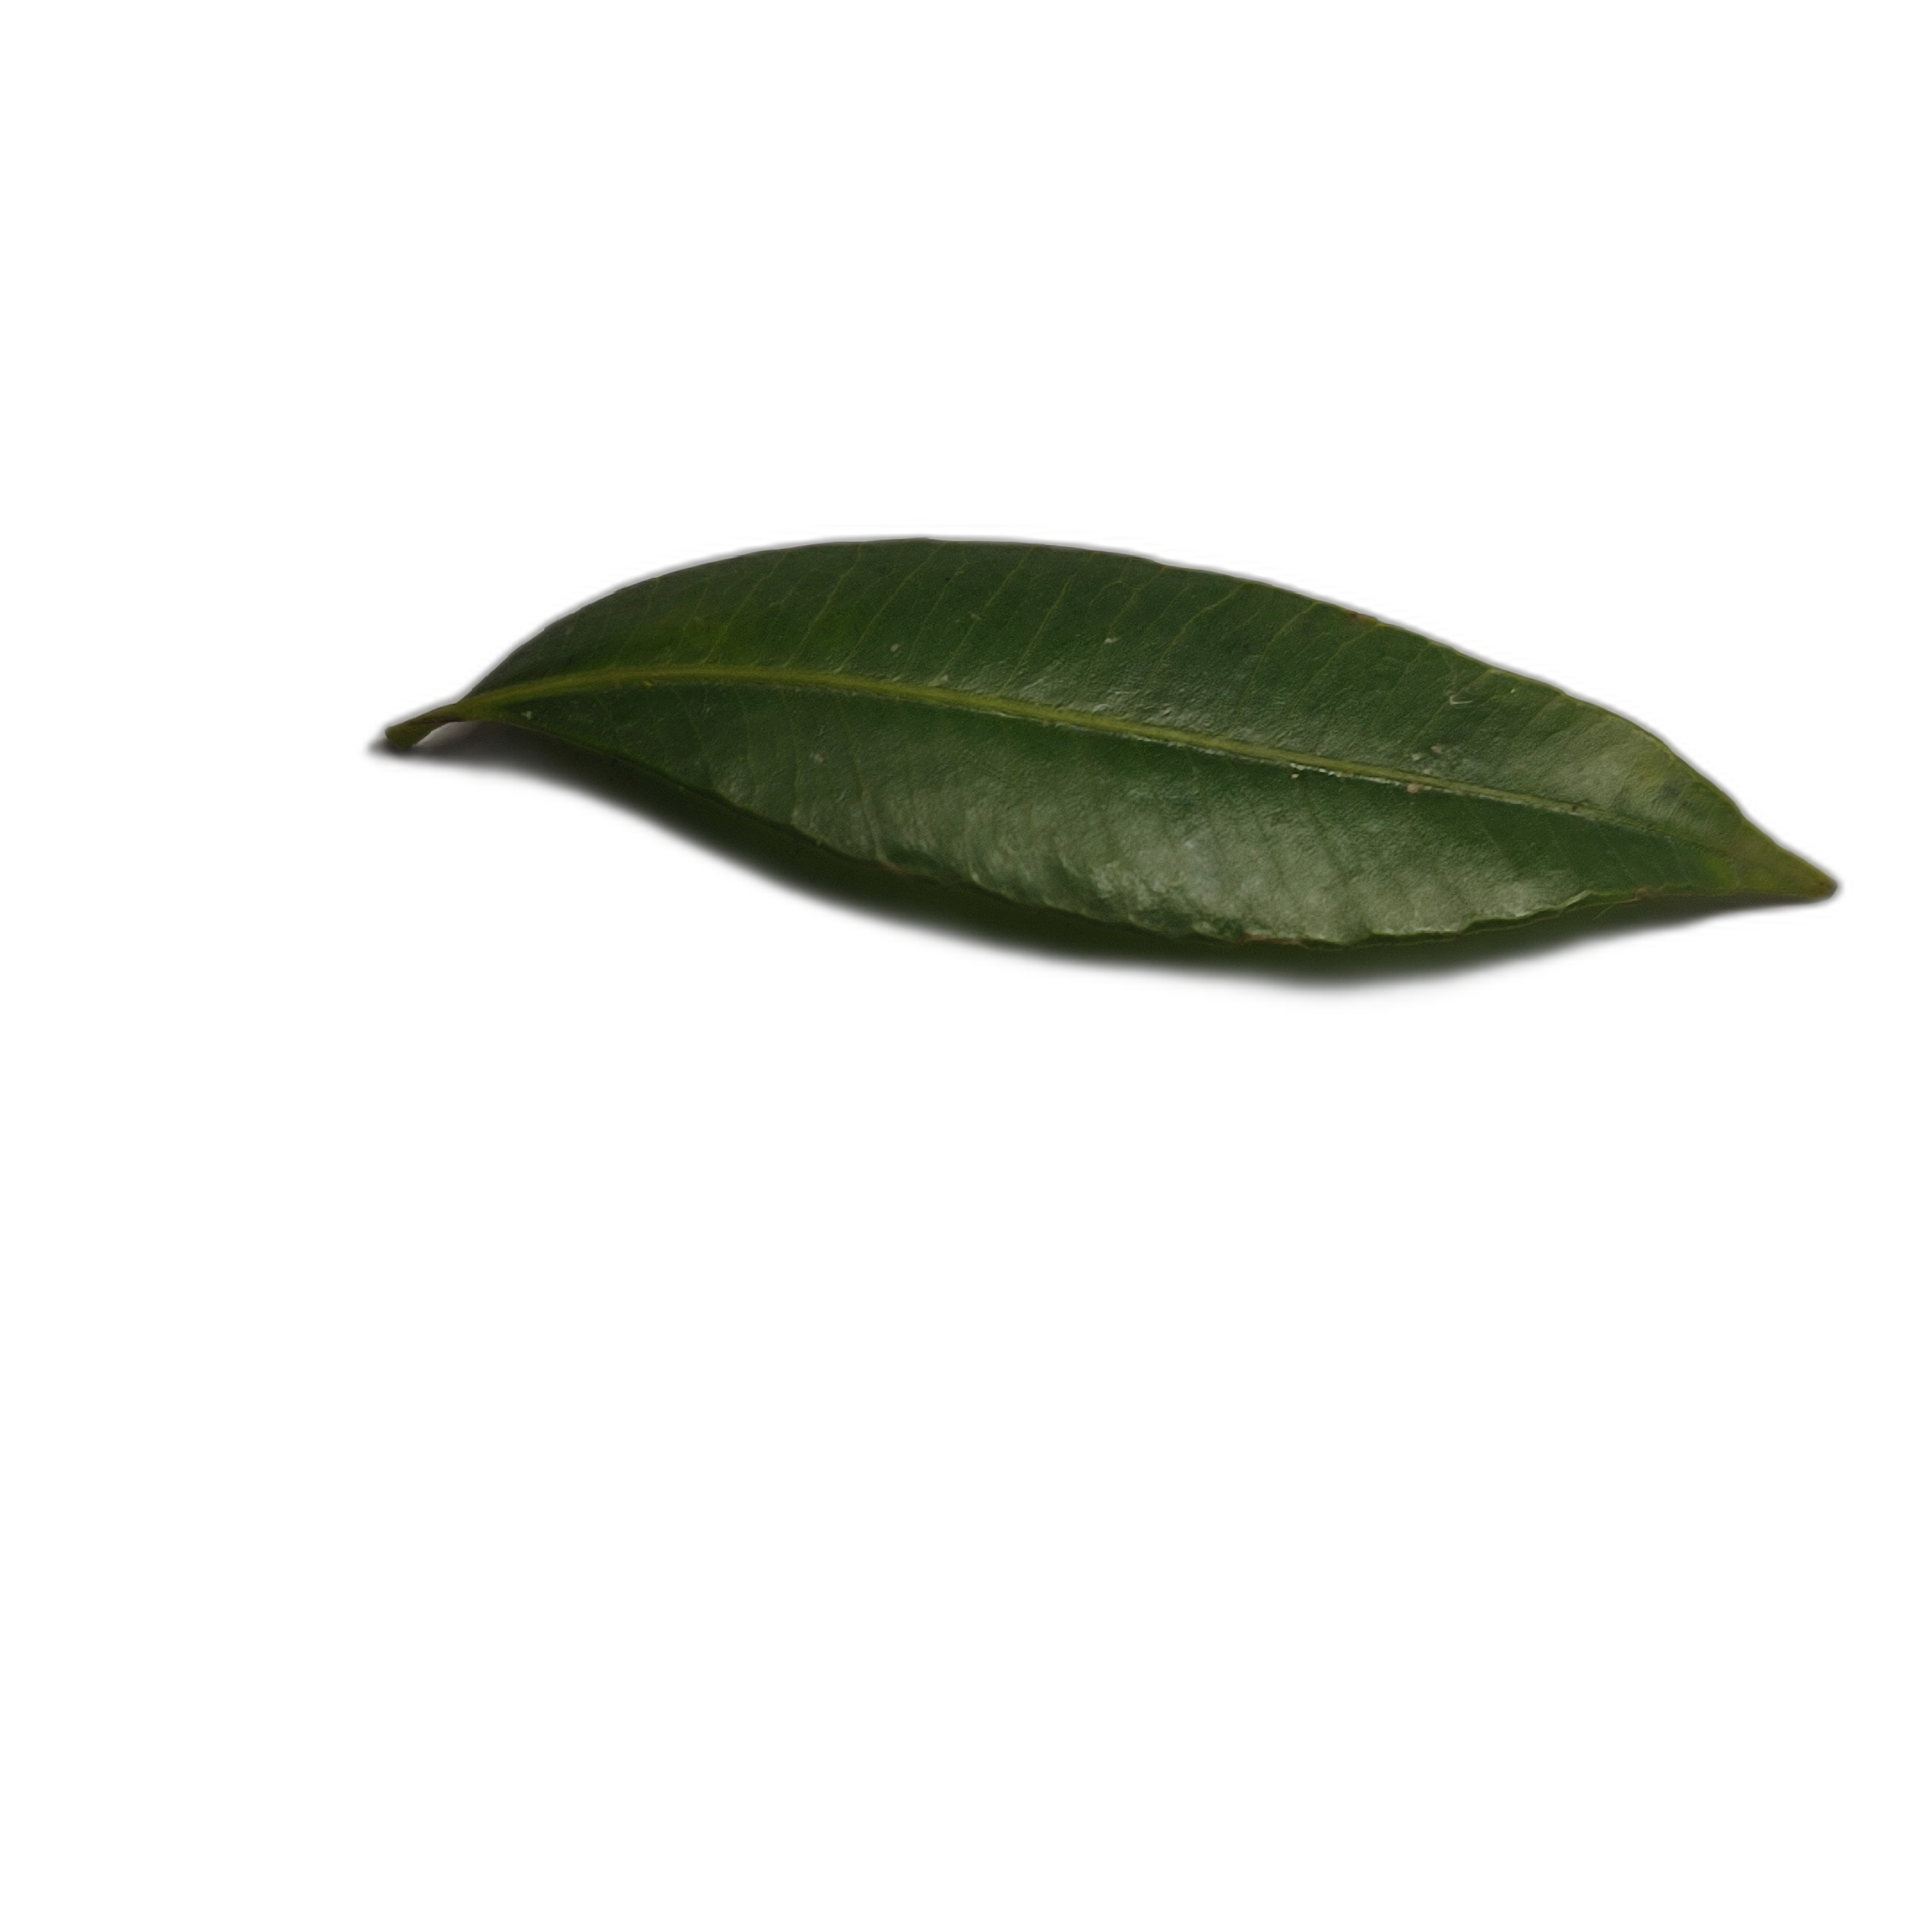
Label: healthy